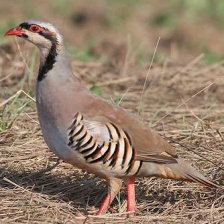
Species: CHUKAR PARTRIDGE
Scientific name: ALECTORIS CHUKAR
ImageNet parent category: partridge